Traditional metal working in Mexico

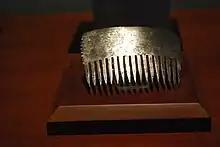
19th century silver comb on display at the Allende House Museum in San Miguel Allende, Guanajuato

After the Mexican War of Independence, much of Mexico metalworking continued to follow European trends, with elements added such as Mexican national symbols. Silverwork became less Baroque in nature and more secularized during the 19th century as political antagonism towards the Church grew and became more focused on items such as buttons, cane handles, pocket watches and hair decorations, incrustations as well as jewelry. The indigenous tended to keep more of the colonial era designs especially necklaces with dangling coins, glass and silver figurines, filigree.